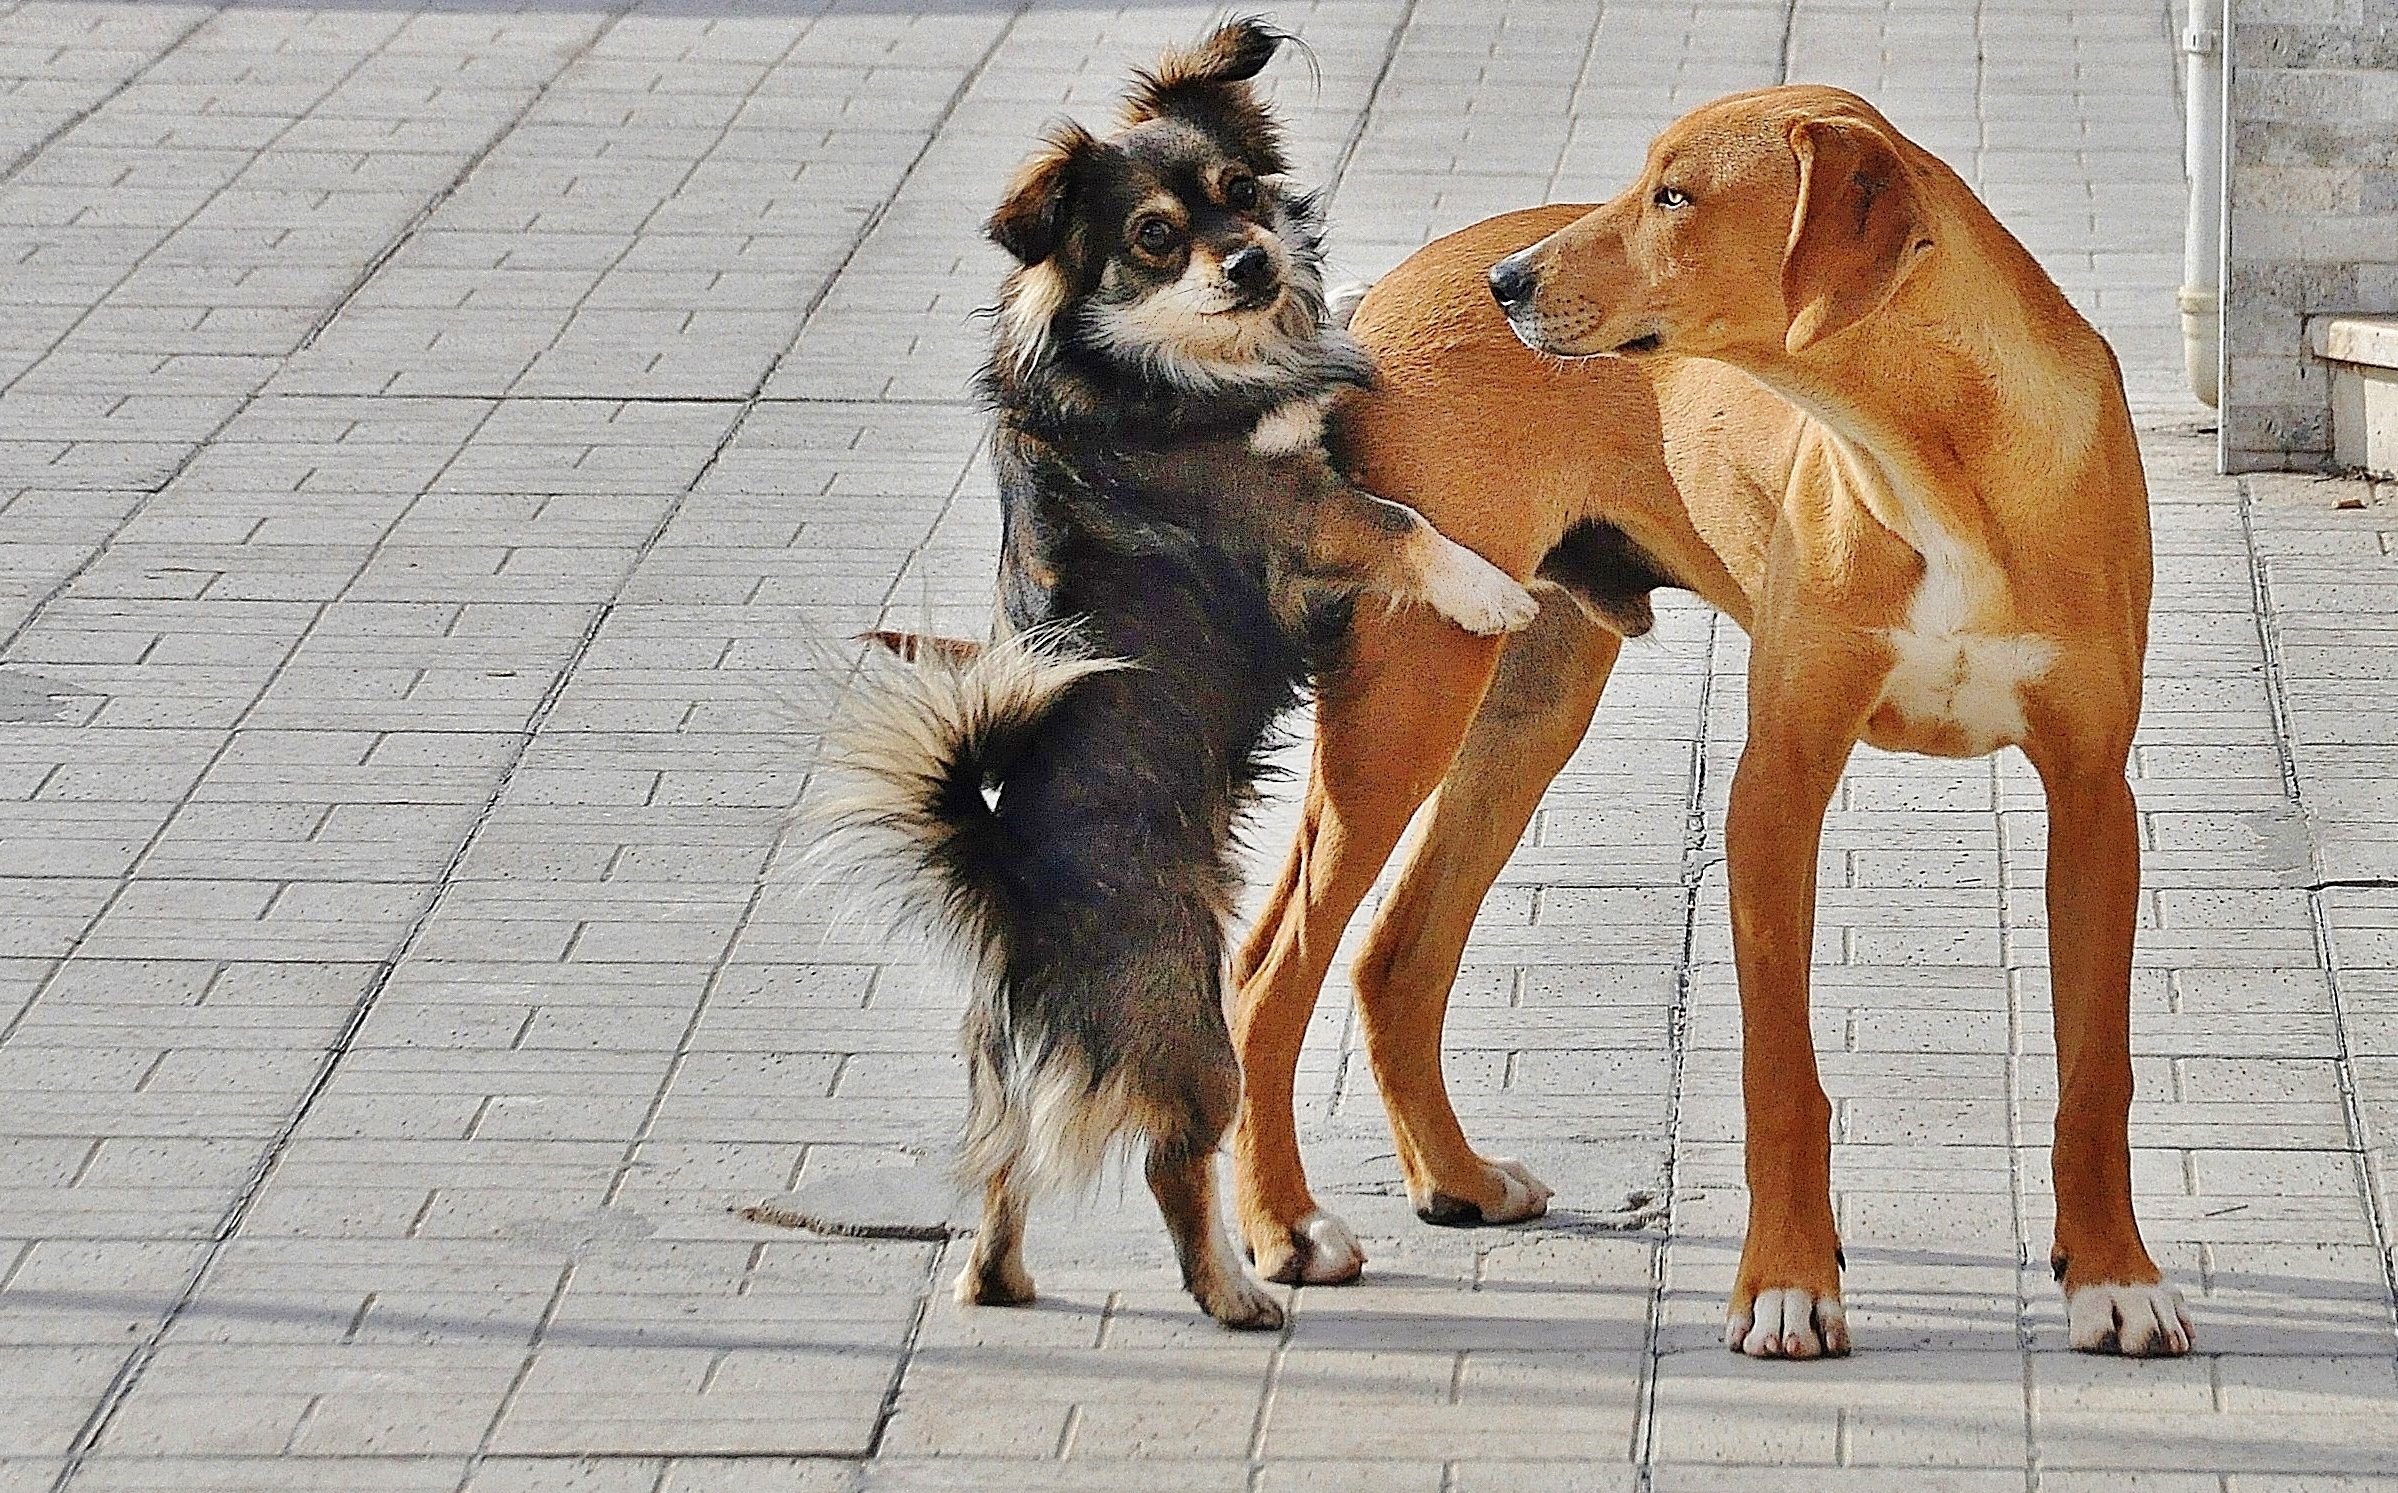
dog, animal, golden, brown, mammal, golden retriever, vertebrate, dog breed, retriever, doggy, animal shelter, street dog, dog like mammal